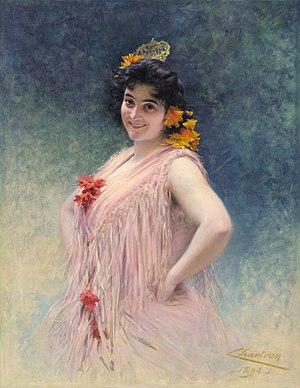
Rosa Noémie Emma Calvet, dite Emma Calvé, est une cantatrice française née à Decazeville le 15 août 1858 et morte à Millau ou à Montpellier le 6 janvier 1942.